Port Elgin, Ontario

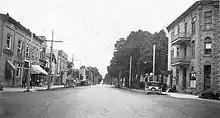
View of the north end of the business district of Port Elgin in 1933

Tourism became more important in the early 1900s. Development began to be directed in that direction; for example, the harbour was modified for pleasurecraft, the town was beautified and an increasing number of cottages were built. The library was built in 1908 with assistance from the Carnegie Fund, a secondary school was completed in 1889, with additions made in 1939. The school was replaced with a more modern structure in 1975.